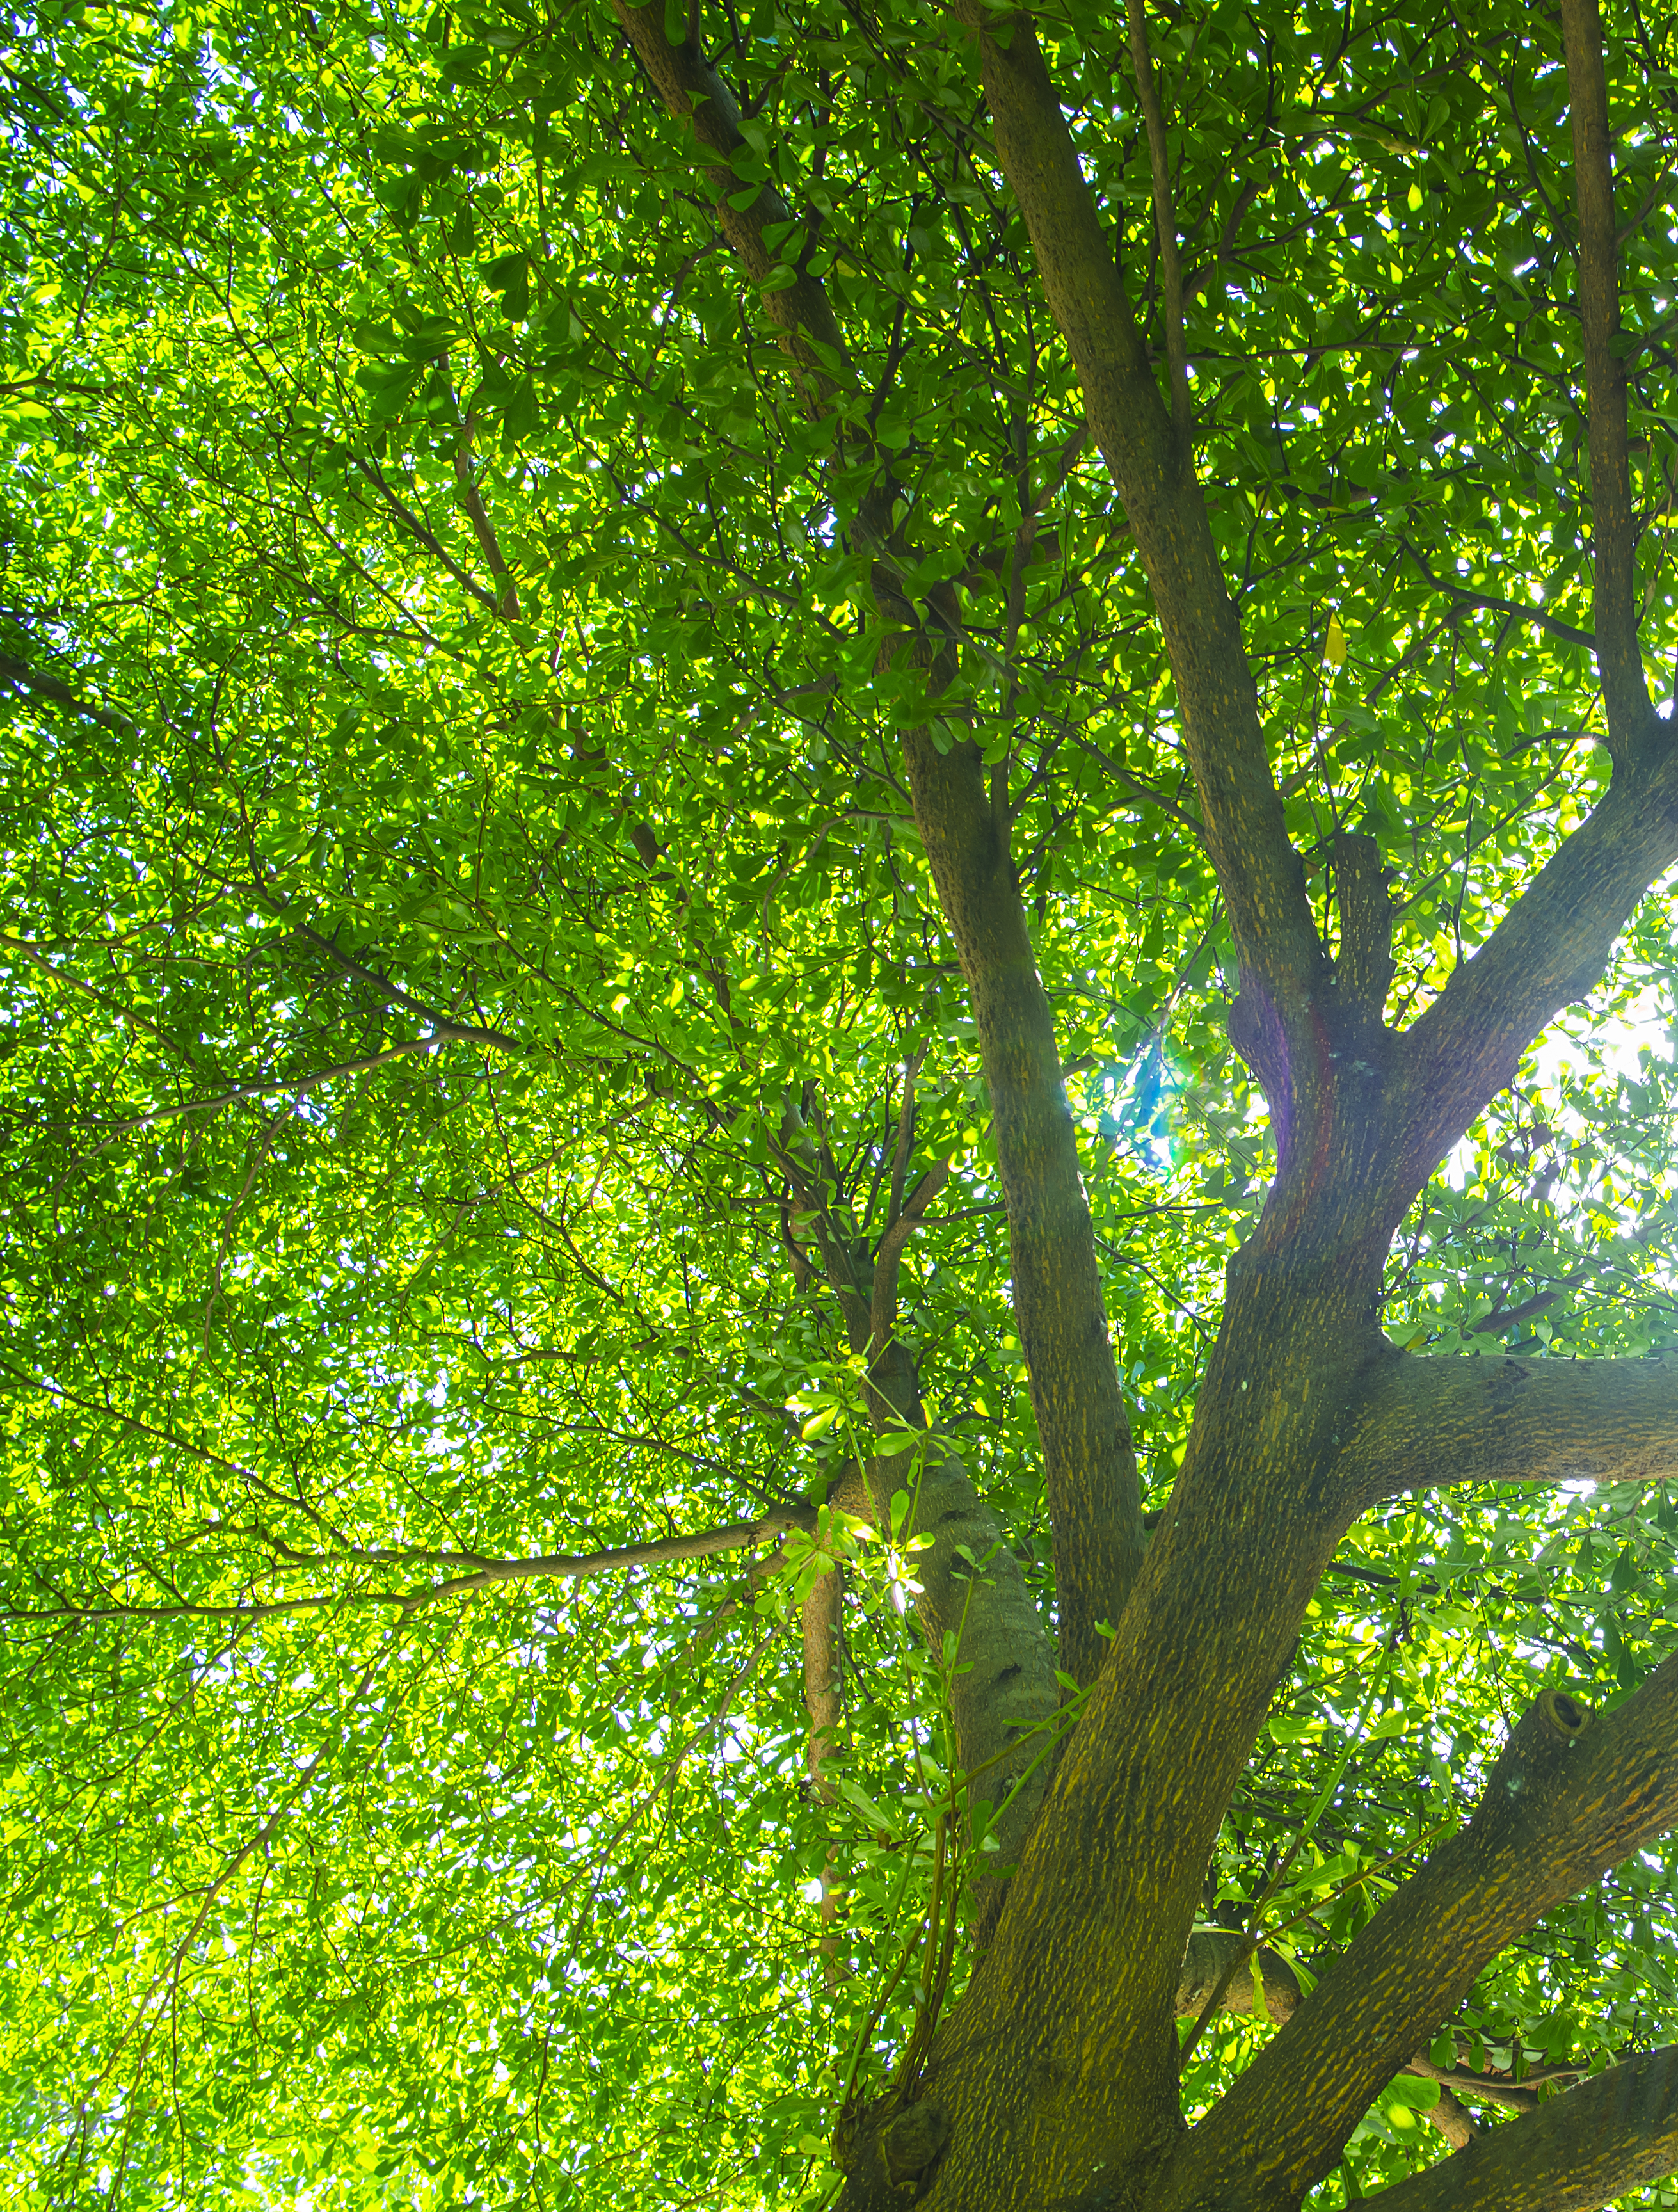
tree, nature, green, trees, big, forest, landscape, spring, summer, leaf, day, sunny, trunk, wood, old, large, background, branch, natural, plant, light, yellow, huge, brown, park, outdoor, season, colorful, shine, sunshine, bark, sunlight, color, bright, sun, view, one, perspective, serene, space, serenity, fantasy, branches, sky, vegetation, woody plant, natural landscape, biome, grass, botany, temperate broadleaf and mixed forest, deciduous, plant stem, plane, old growth forest, Tints and shades, valdivian temperate rain forest